Traditional metal working in Mexico

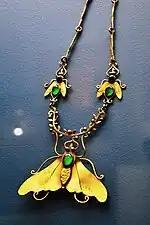
Necklace with brass insect decoration at the Museo de Arte Popular

Brass, tin and iron are used to create old fashioned lamps, decorative items for the home as well as furniture and sculptures. The creation of brass and bronze objects was introduced by the Spanish. Bronze was mostly used for the casting of church bells, some tools and decorative elements on iron railings. The indigenous adapted it to the use of small bells used in ceremonial dances. Brass was used for many different types of implements, mostly for domestic use.